Regions of Sydney

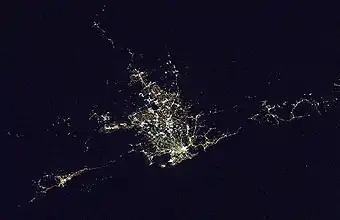
Satellite photo of the Sydney (centre) area at night, facing west by northwest. Regional NSW areas can be seen on this map such as Wollongong in the Illawarra region can be seen at the bottom left, Bowral and Moss Vale in the Southern Highlands region can be seen in the far left, as well as Gosford in the Central Coast region is visible at the far right.

The metropolis of Greater Sydney in New South Wales, Australia, is informally subdivided into a number of geographic regions. The geographical definition of Greater Sydney spans across 33 local government areas and includes the Blue Mountains in the west, the Northern Beaches and the Hawkesbury in the north, the Royal National Park, the Wollondilly and Macarthur in the south, and Botany Bay in the east. These areas sometimes, but not always, roughly coincide with official boundaries of suburbs, local government authorities, or cadastral units (used for land title purposes), and some of the customary regions do not have well defined boundaries at all. Some commonly referred to regions overlap: for example, Canterbury-Bankstown is often referred to as a region, but it is also part of the South Western Sydney region. The regions themselves are not used as a formal jurisdiction, and generally do not have administrative or legislative bodies, although some regions are coterminous with a local government area, and in a number of regions that include multiple local government areas, Regional Organisations of Councils have been established that represent the councils in the region.